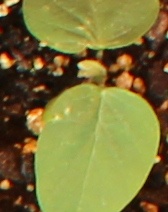
Label: Soybean